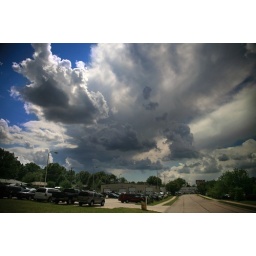
The sky over Columbia Missouri near a used car lot.